Crowned eagle

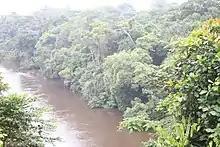
Humid Congolian forests along the Dja River, typical habitat near the center of the crowned eagle's range

The tarsus is of a modest length for a raptor of its size, at , and is clearly shorter than that of martial eagle. However, the feet and legs are visibly thicker and heavier than those of the martial eagle and the talons are apparently quite massive in both length and width. While few comprehensive measurements of the talon size of wild crowned eagles are known, one female museum specimen reportedly had a hallux-claw (or hind claw, which is the largest talon on accipitrids) of , while another female was measured at 5 years of age, the age of sexual maturity, in the hallux-claw and an adult male measured . In South Africa, hallux-claw length averaged in 5 males and in 7 females with a range in both of . These figures put their talon size as around the same size as the largest golden eagles and half the size of a harpy eagle. Some captive crowned eagles have been credited with a hallux-claw length of up to , although, much like a single report of captive harpy eagles with a hallux-claw, no such outsized talons are known to have been confirmed. In a small sampling of large, forest-dwelling raptors, the front-left talon of the crowned eagle, at , was around one cm less than that of a harpy eagle or the huge, recently extinct Haast's eagle ("Hieraaetus moorei") and slightly smaller than those of the Philippine eagle ("Pithecophaga jefferyi"). Considering a big female of these species can weigh up to twice as much as an average crowned eagle may illustrate the relative largeness of the crowned eagle's talons.